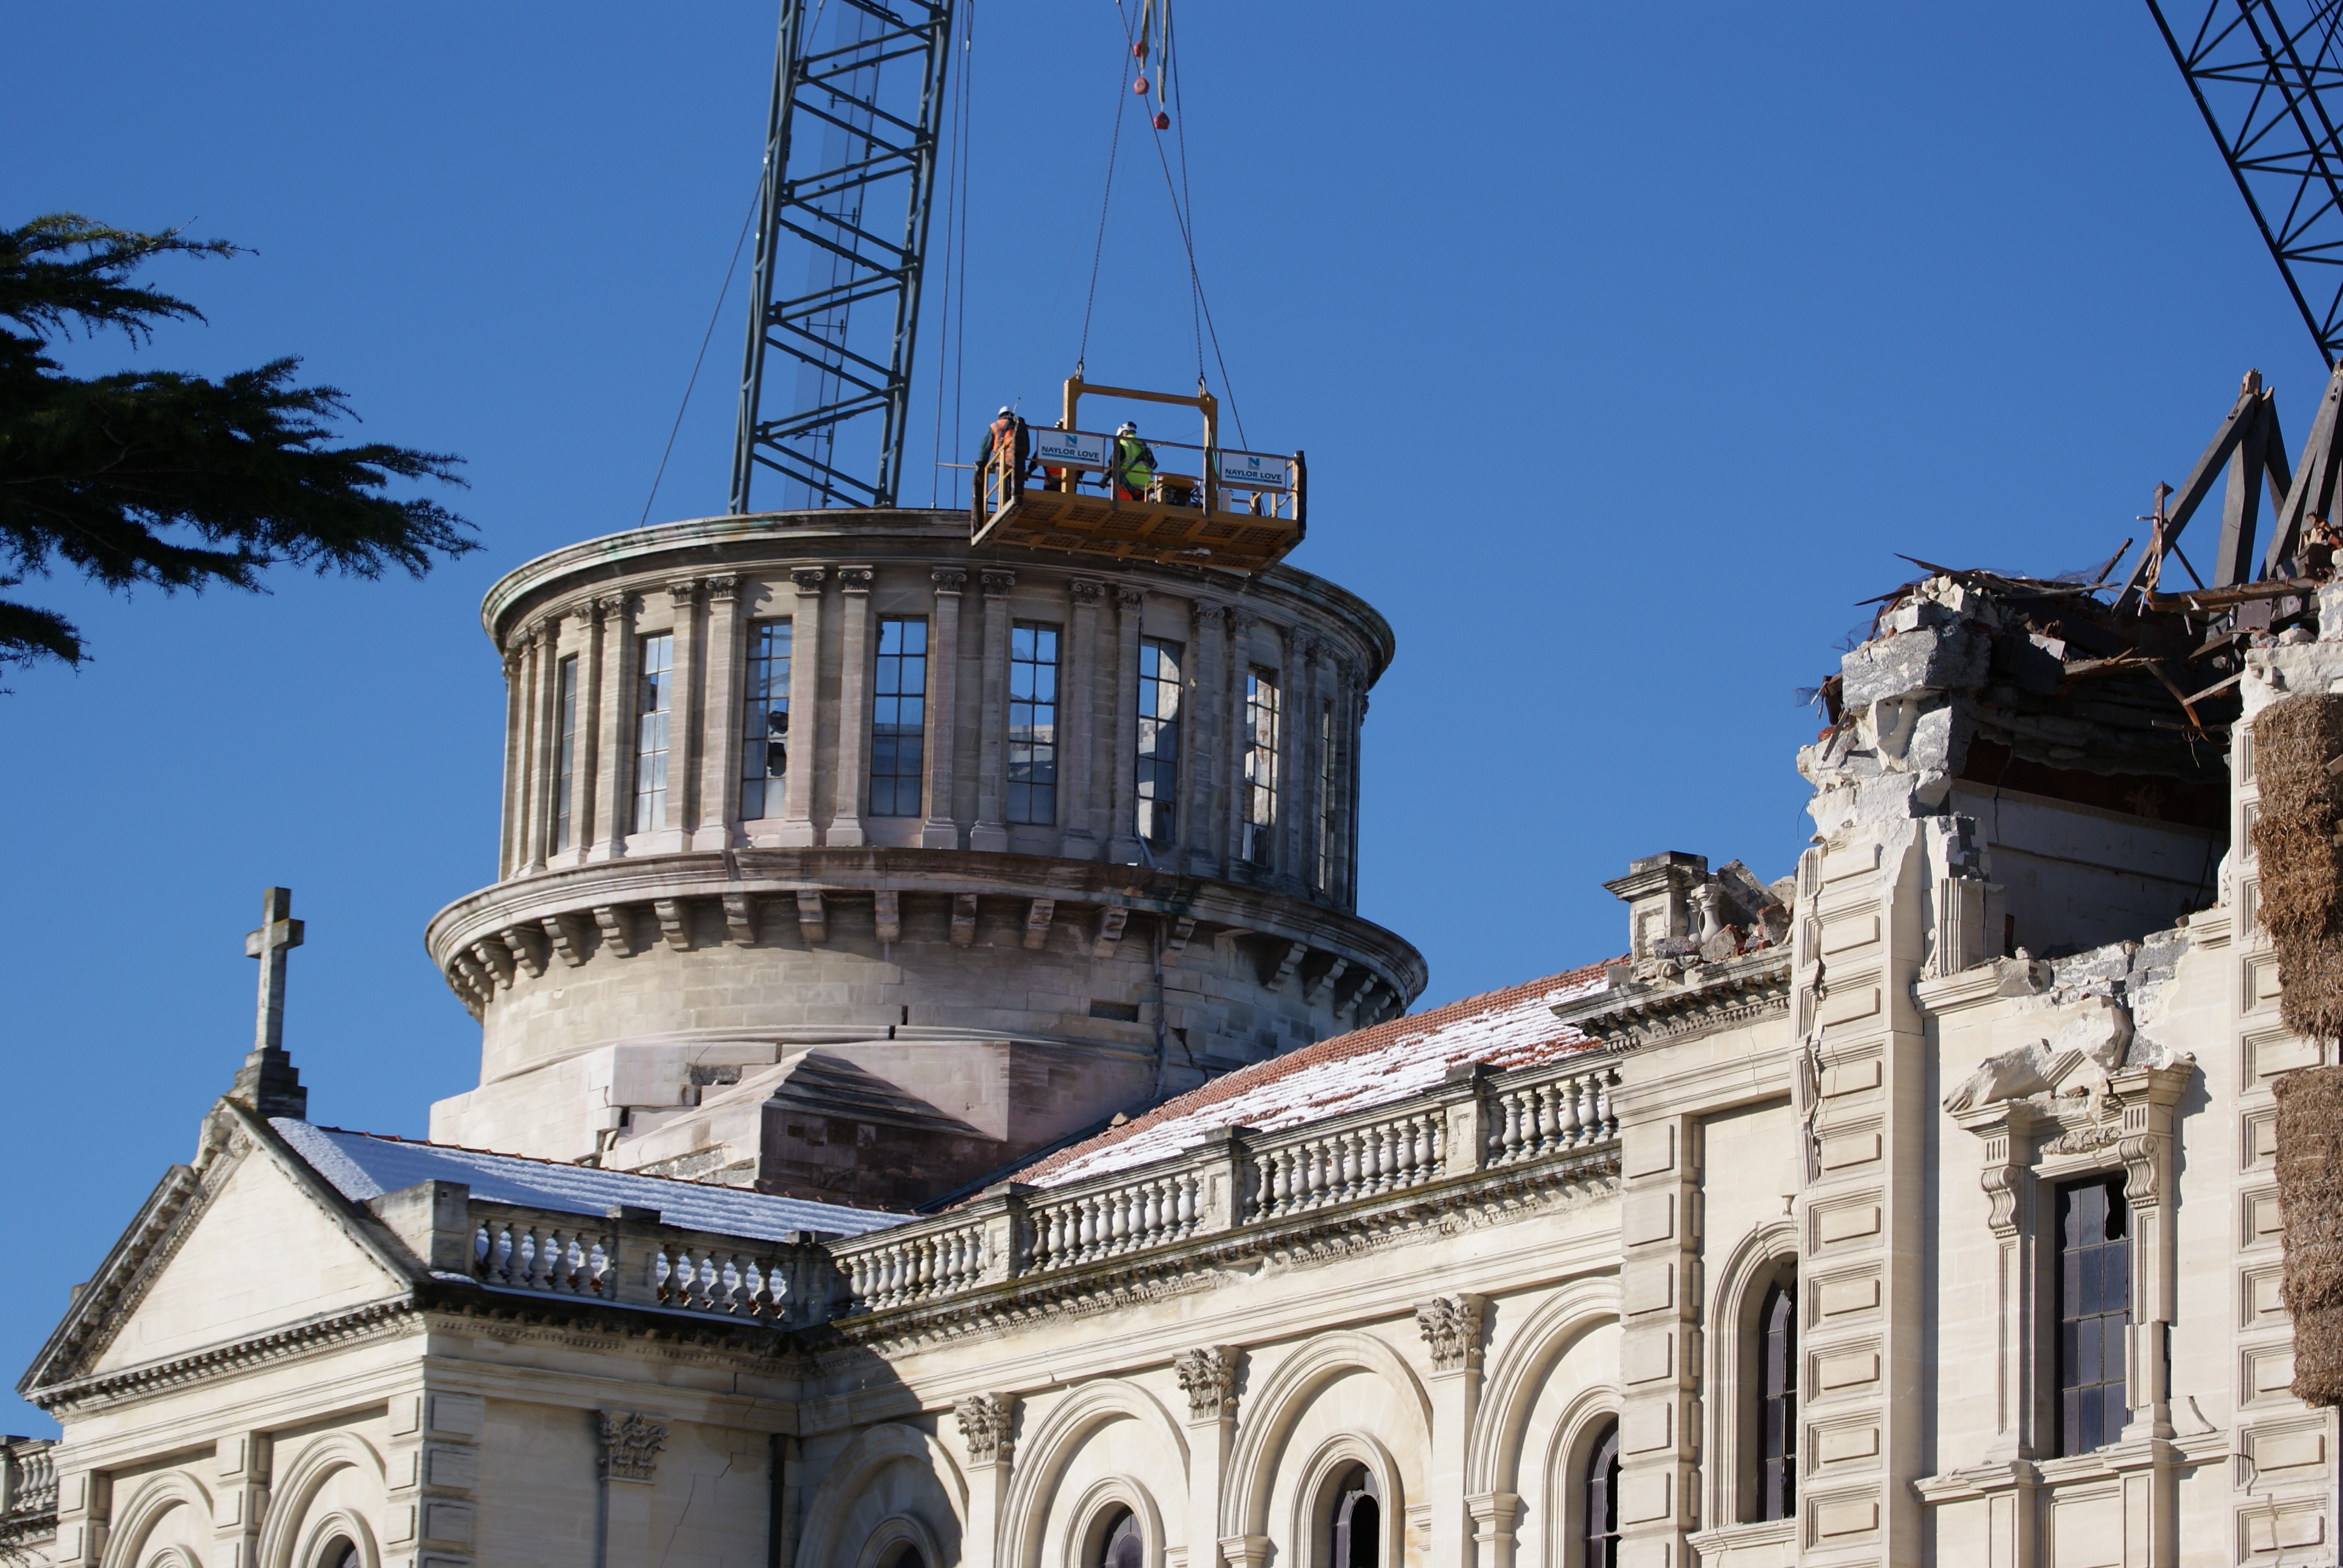
architecture, structure, tower, broken, landmark, facade, ruins, newzealand, earthquake, seismic